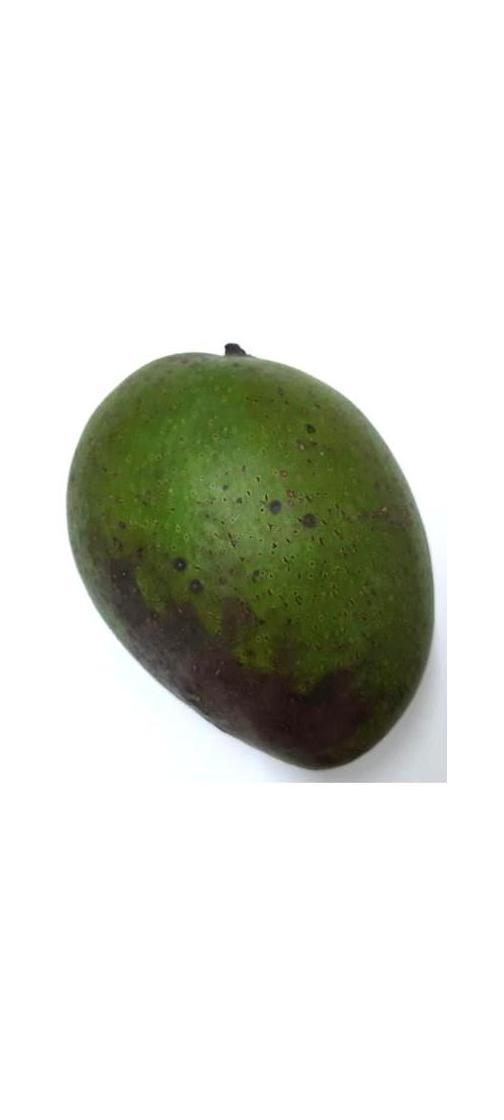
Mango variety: Ashshina Zhinuk